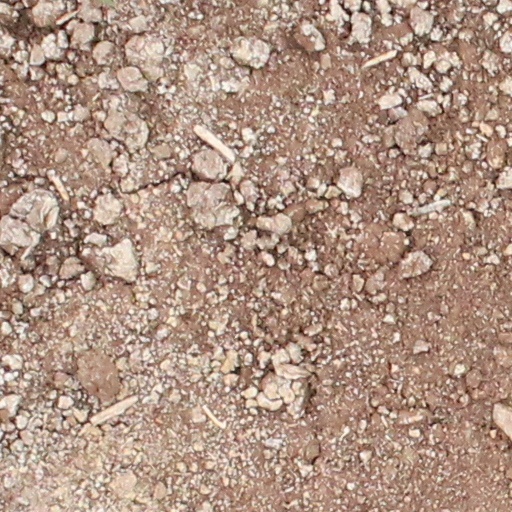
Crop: wheat